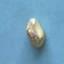
Maize quality: Bad